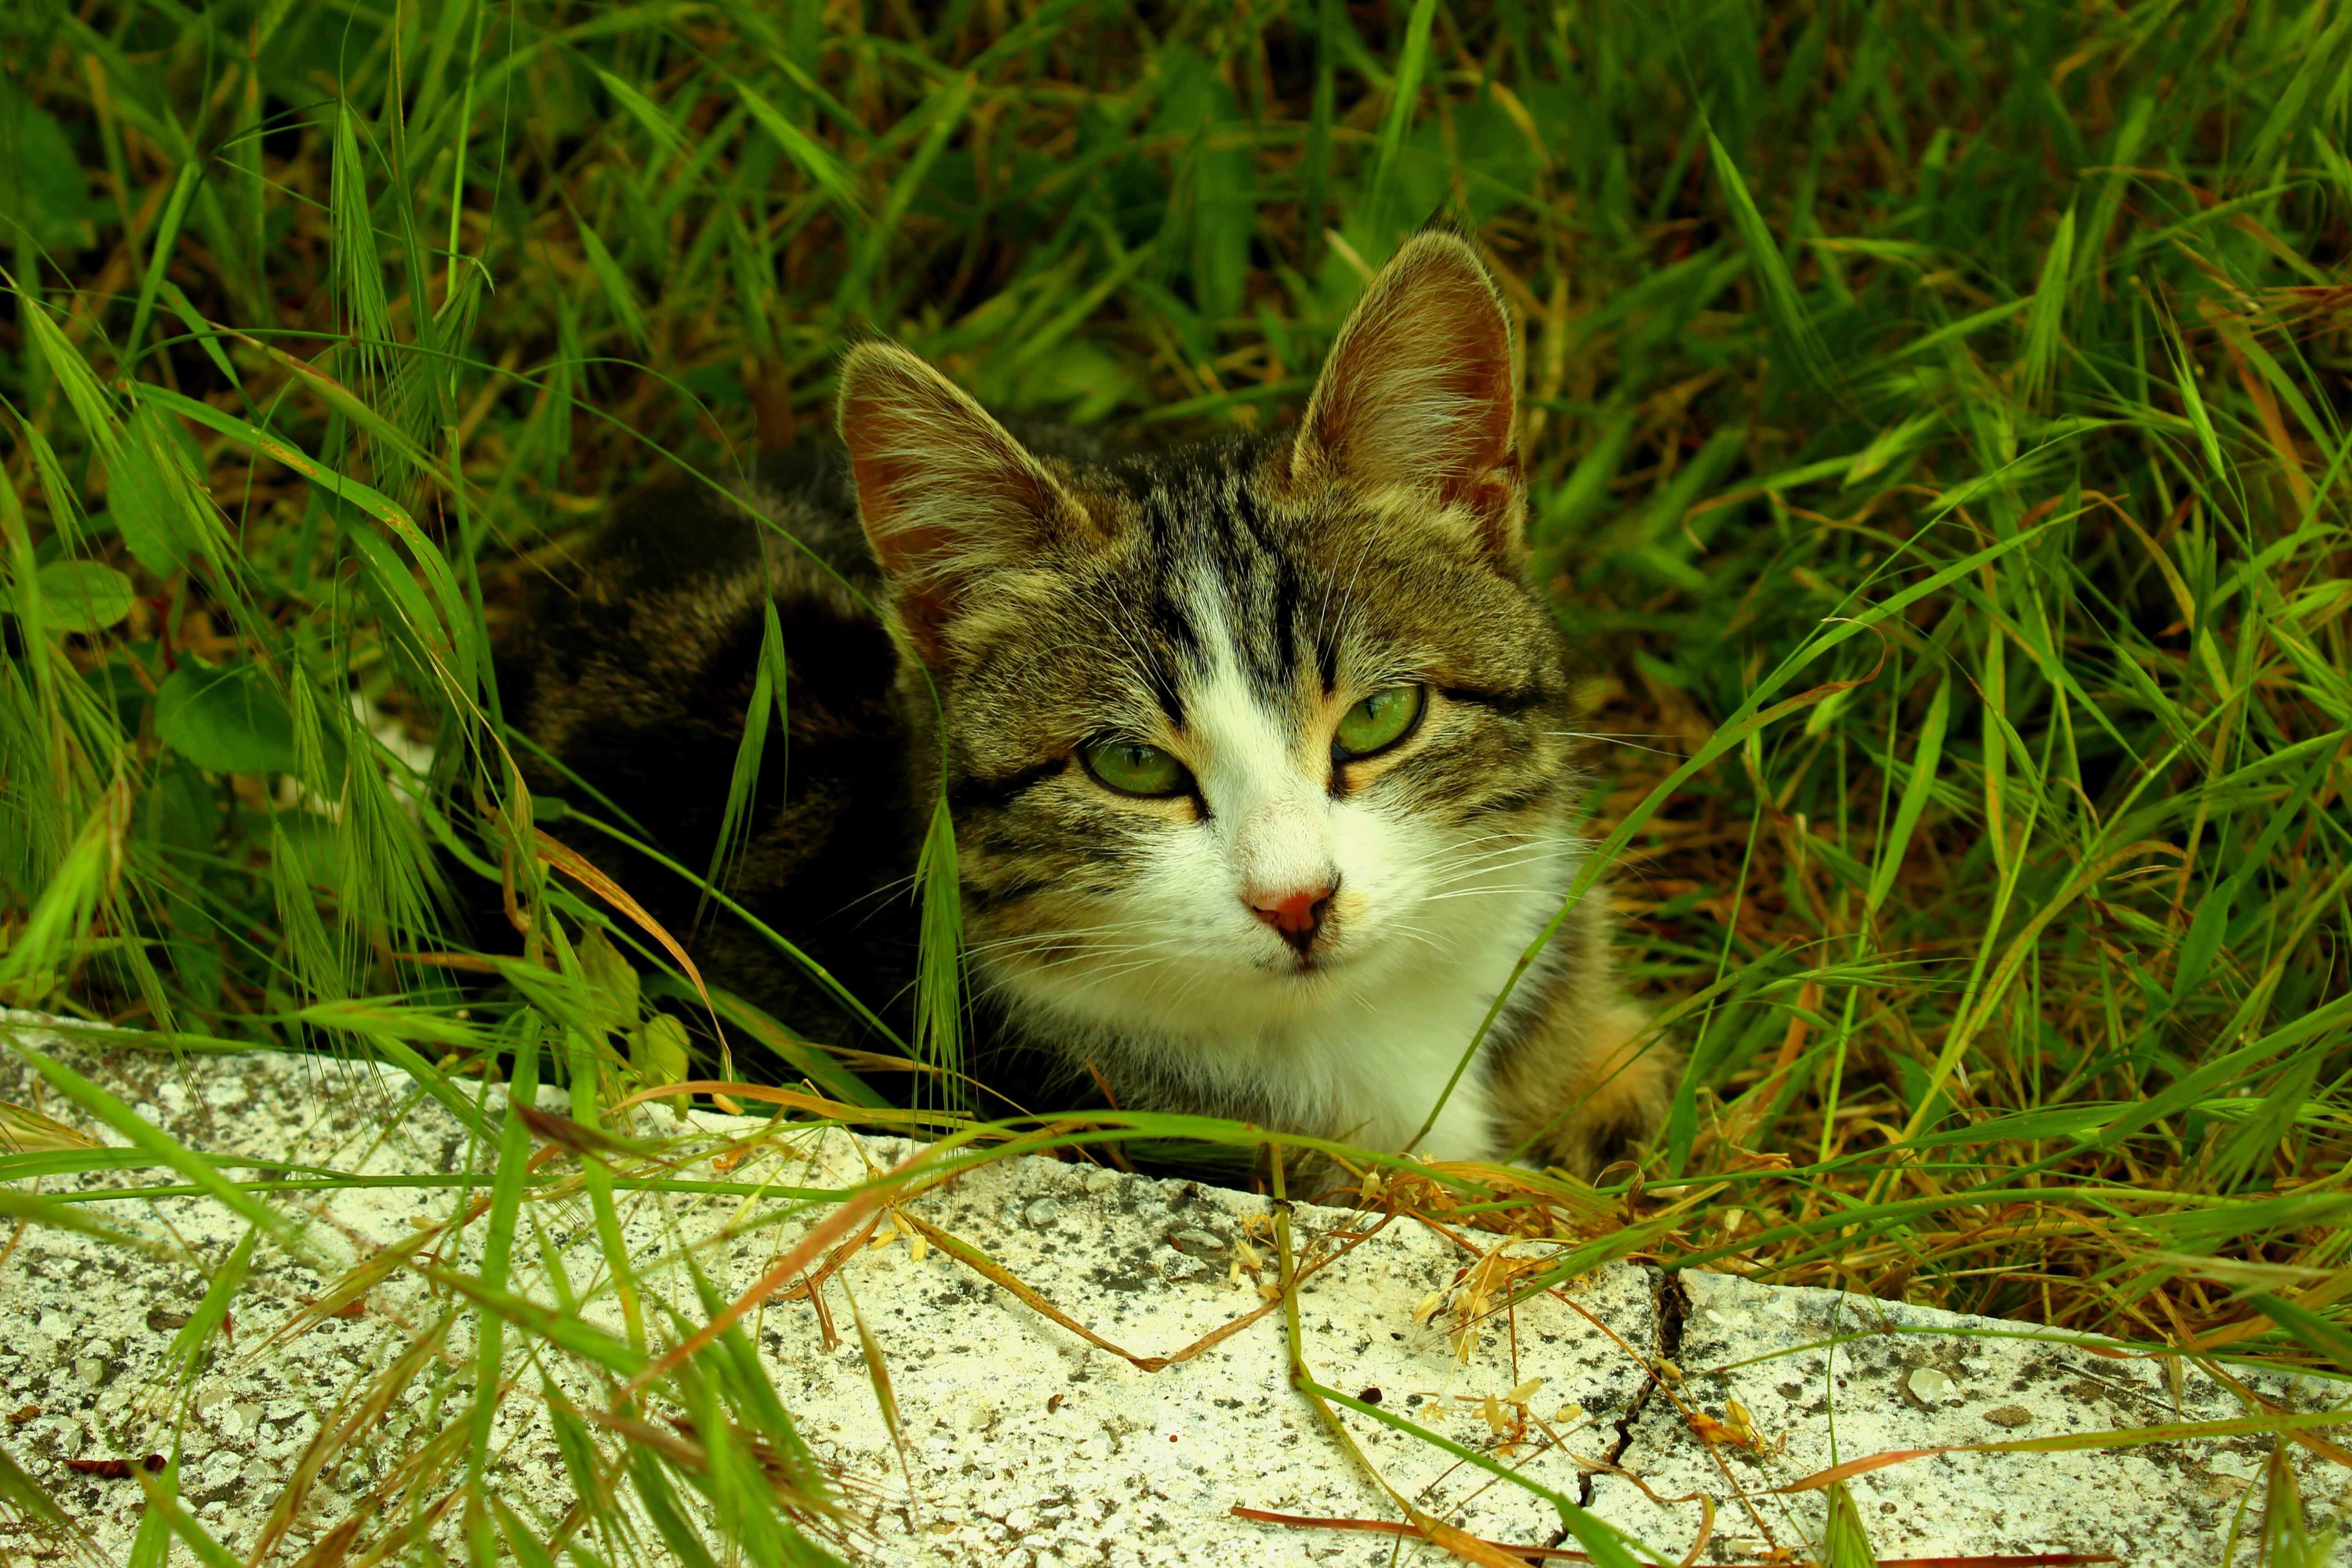
nature, grass, plant, flower, wildlife, green, cat, mammal, fauna, whiskers, innocent, vertebrate, wild cat, green eyed, small to medium sized cats, cat like mammal